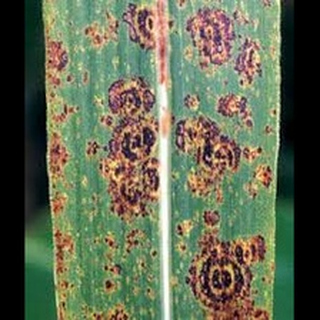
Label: wheat_tan_spot